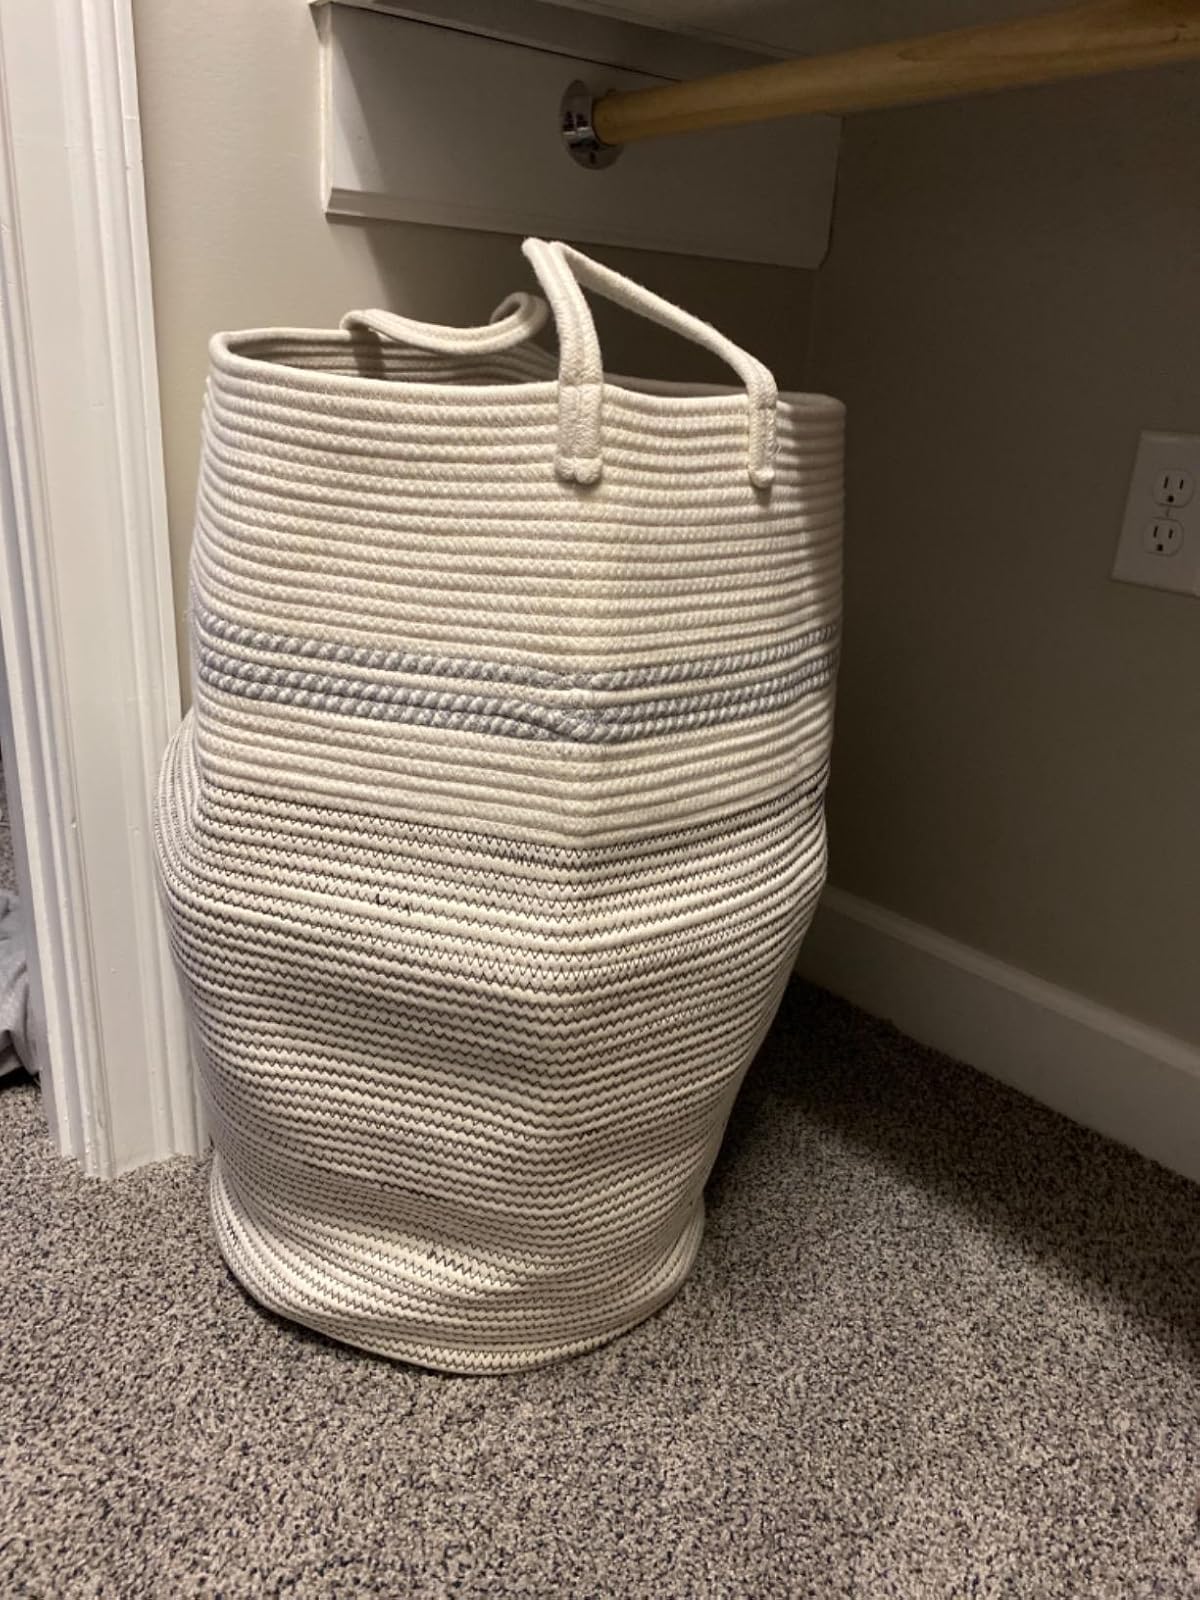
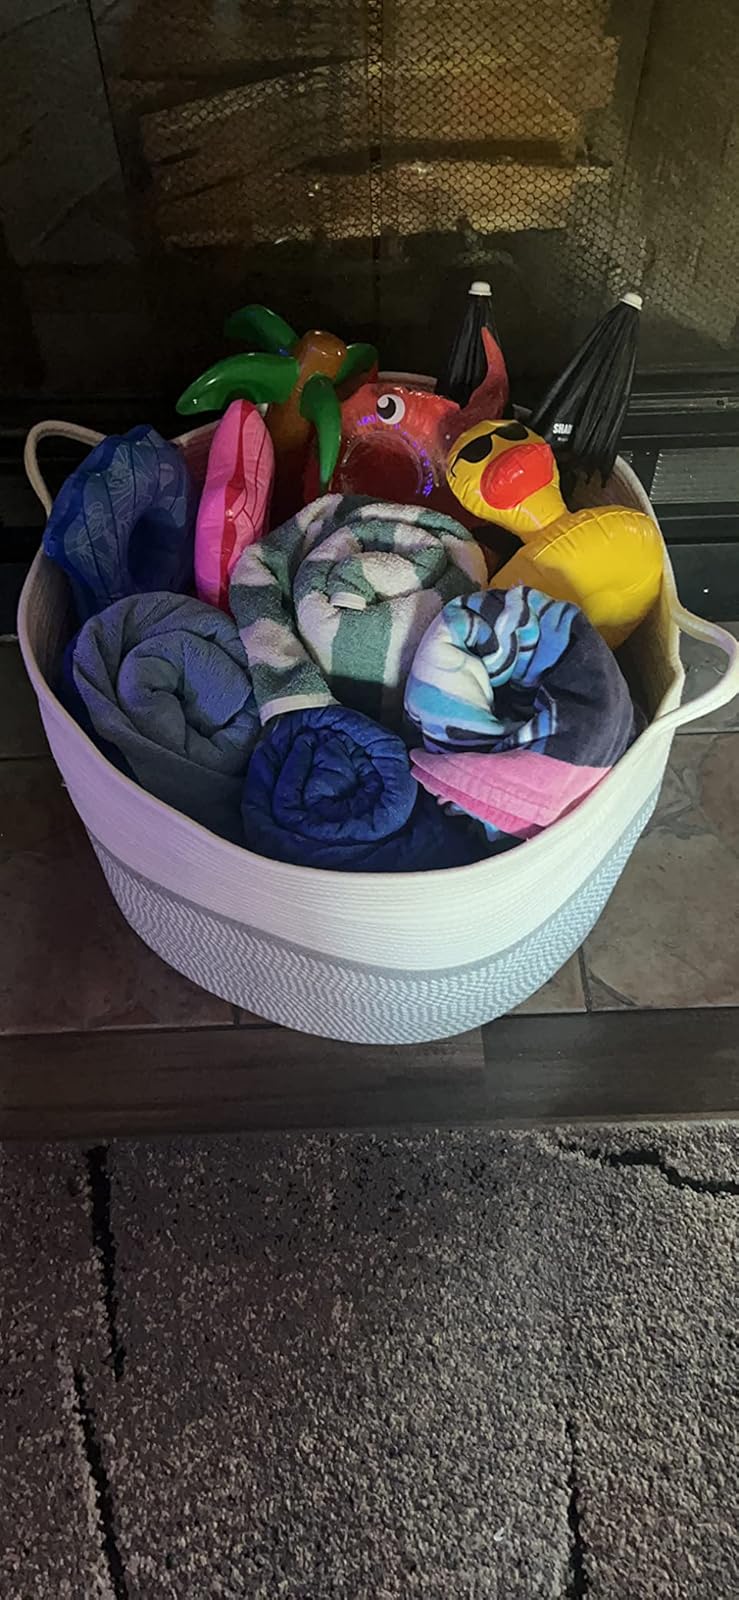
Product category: items_hamper
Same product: no